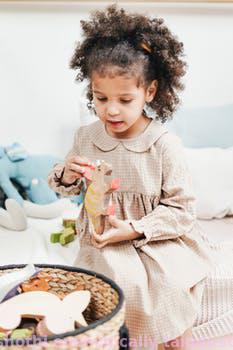
Label: Watermark